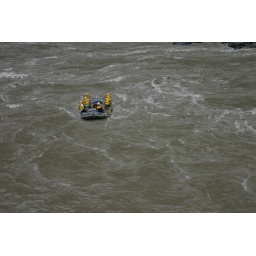
white water rafting in nepal